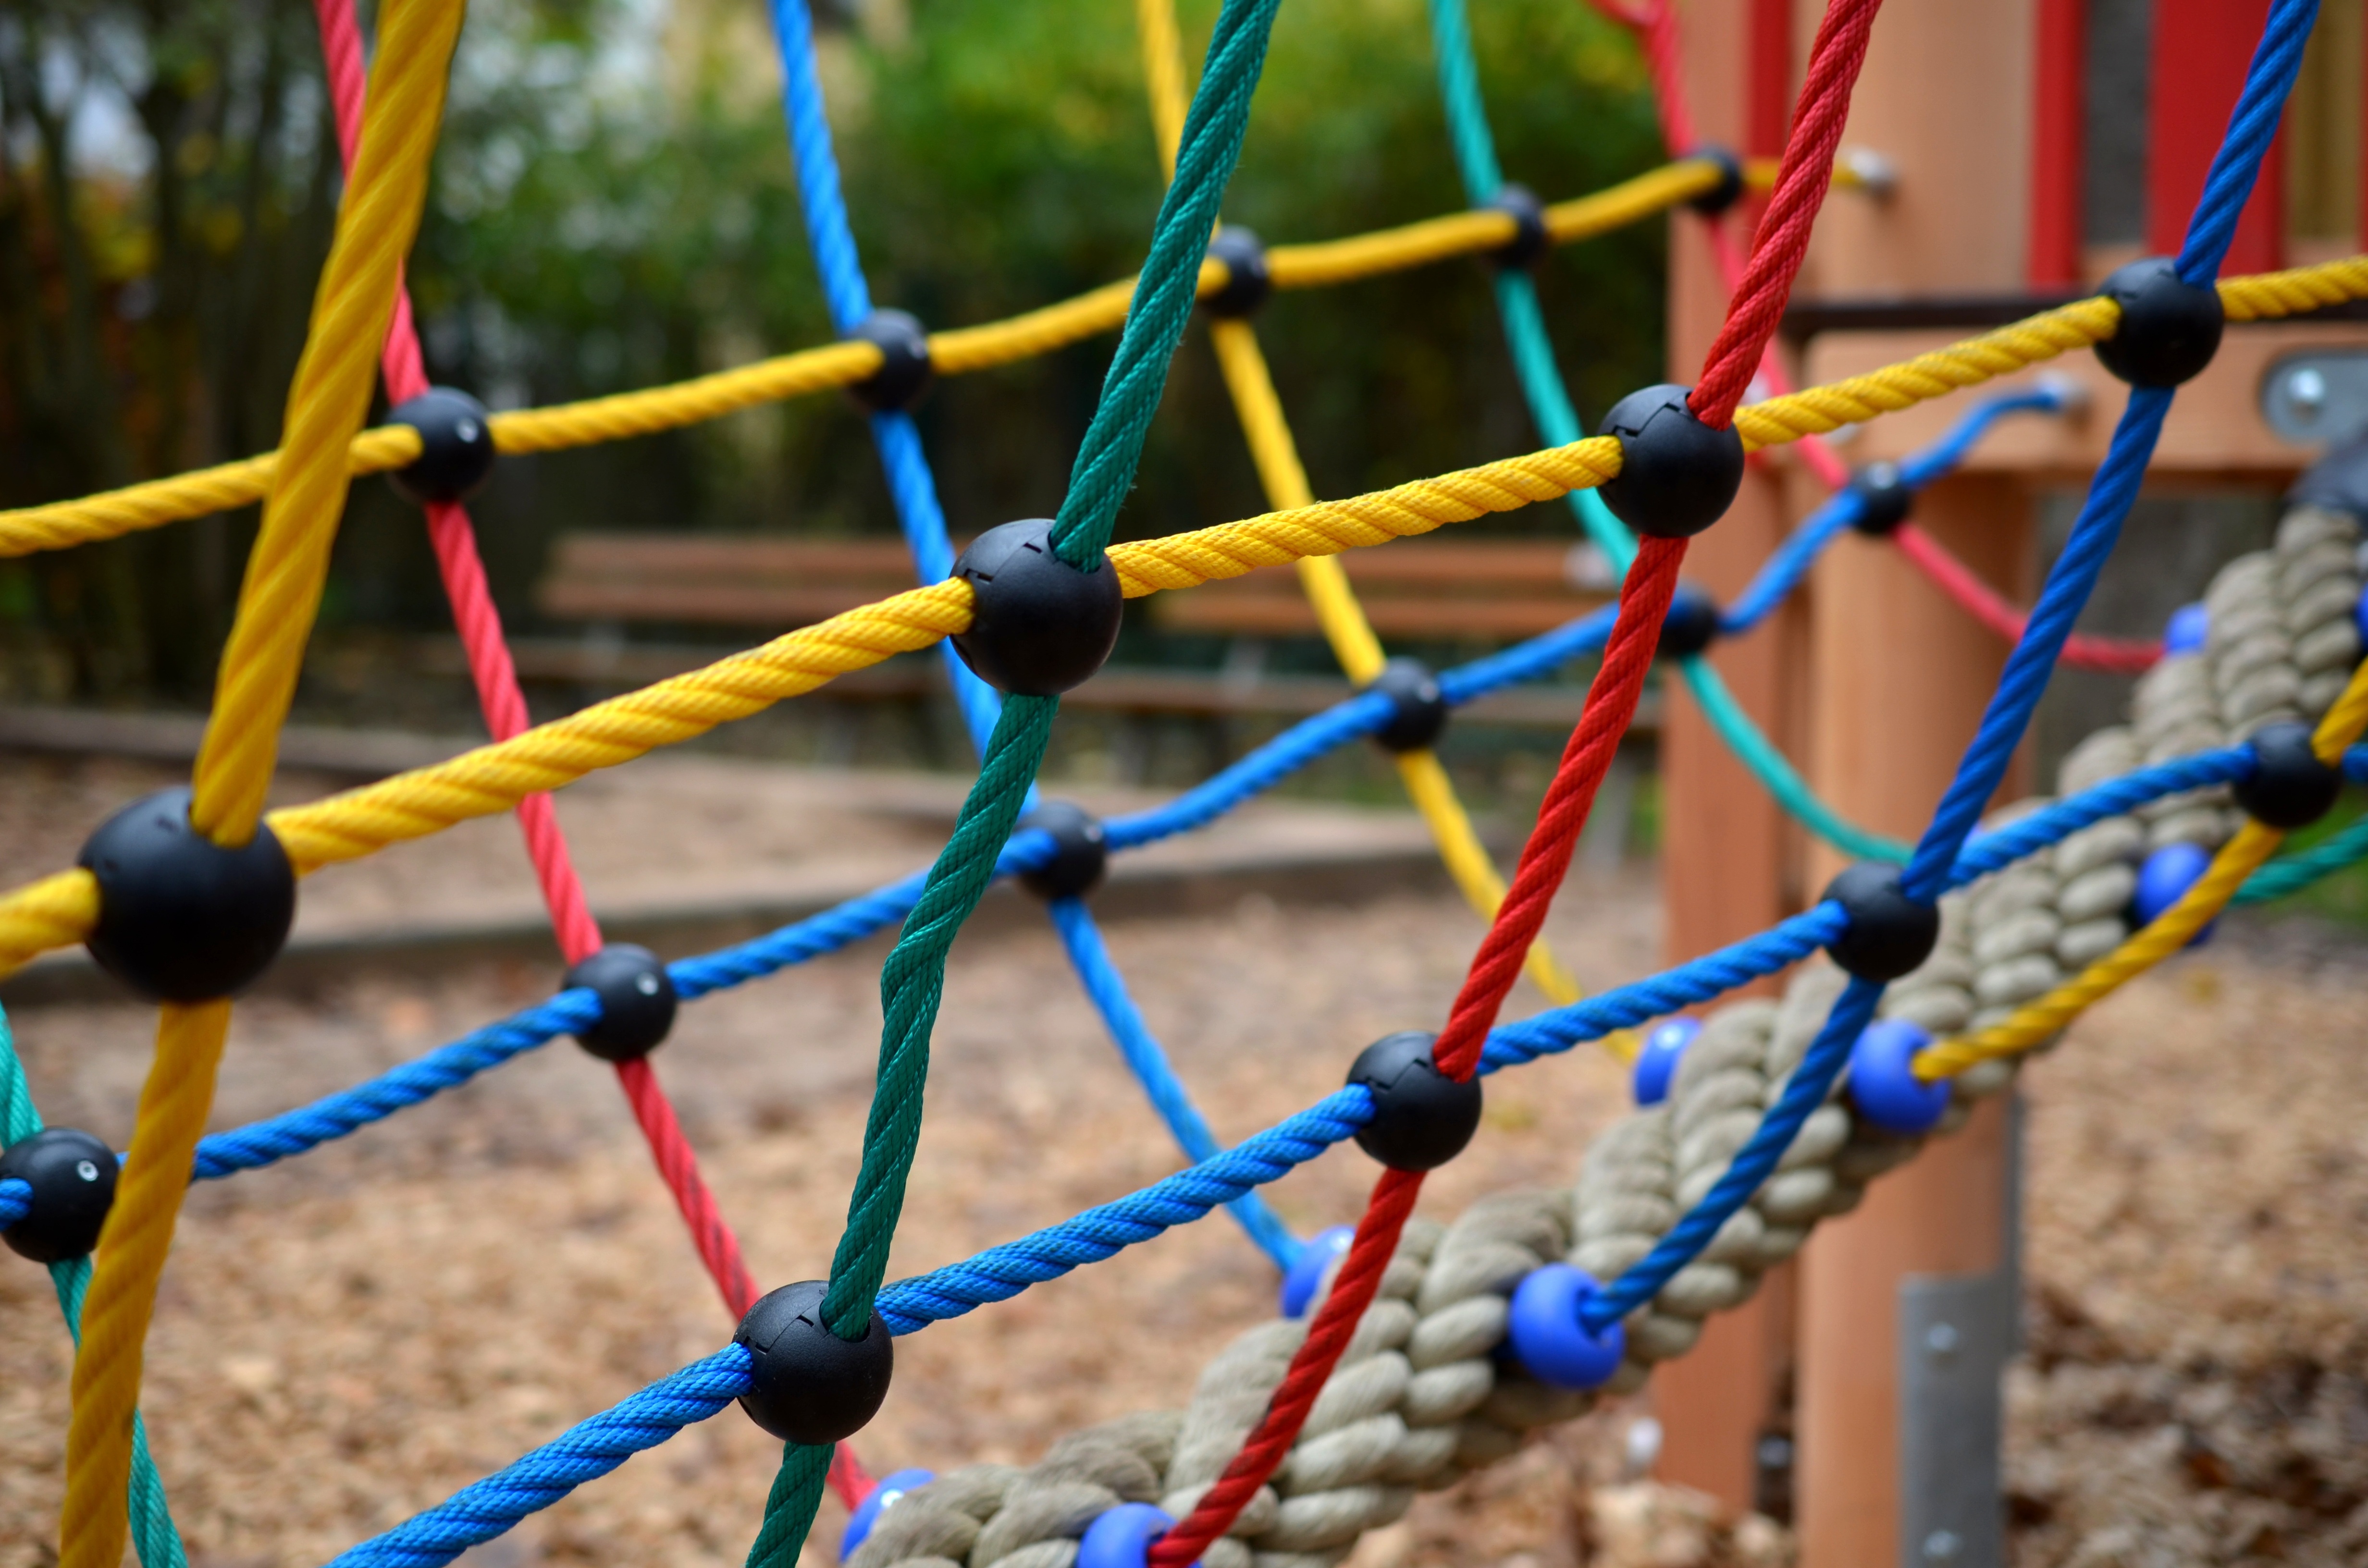
branch, play, flower, spring, color, balance, blue, colorful, yellow, climb, playground, network, game device, children's playground